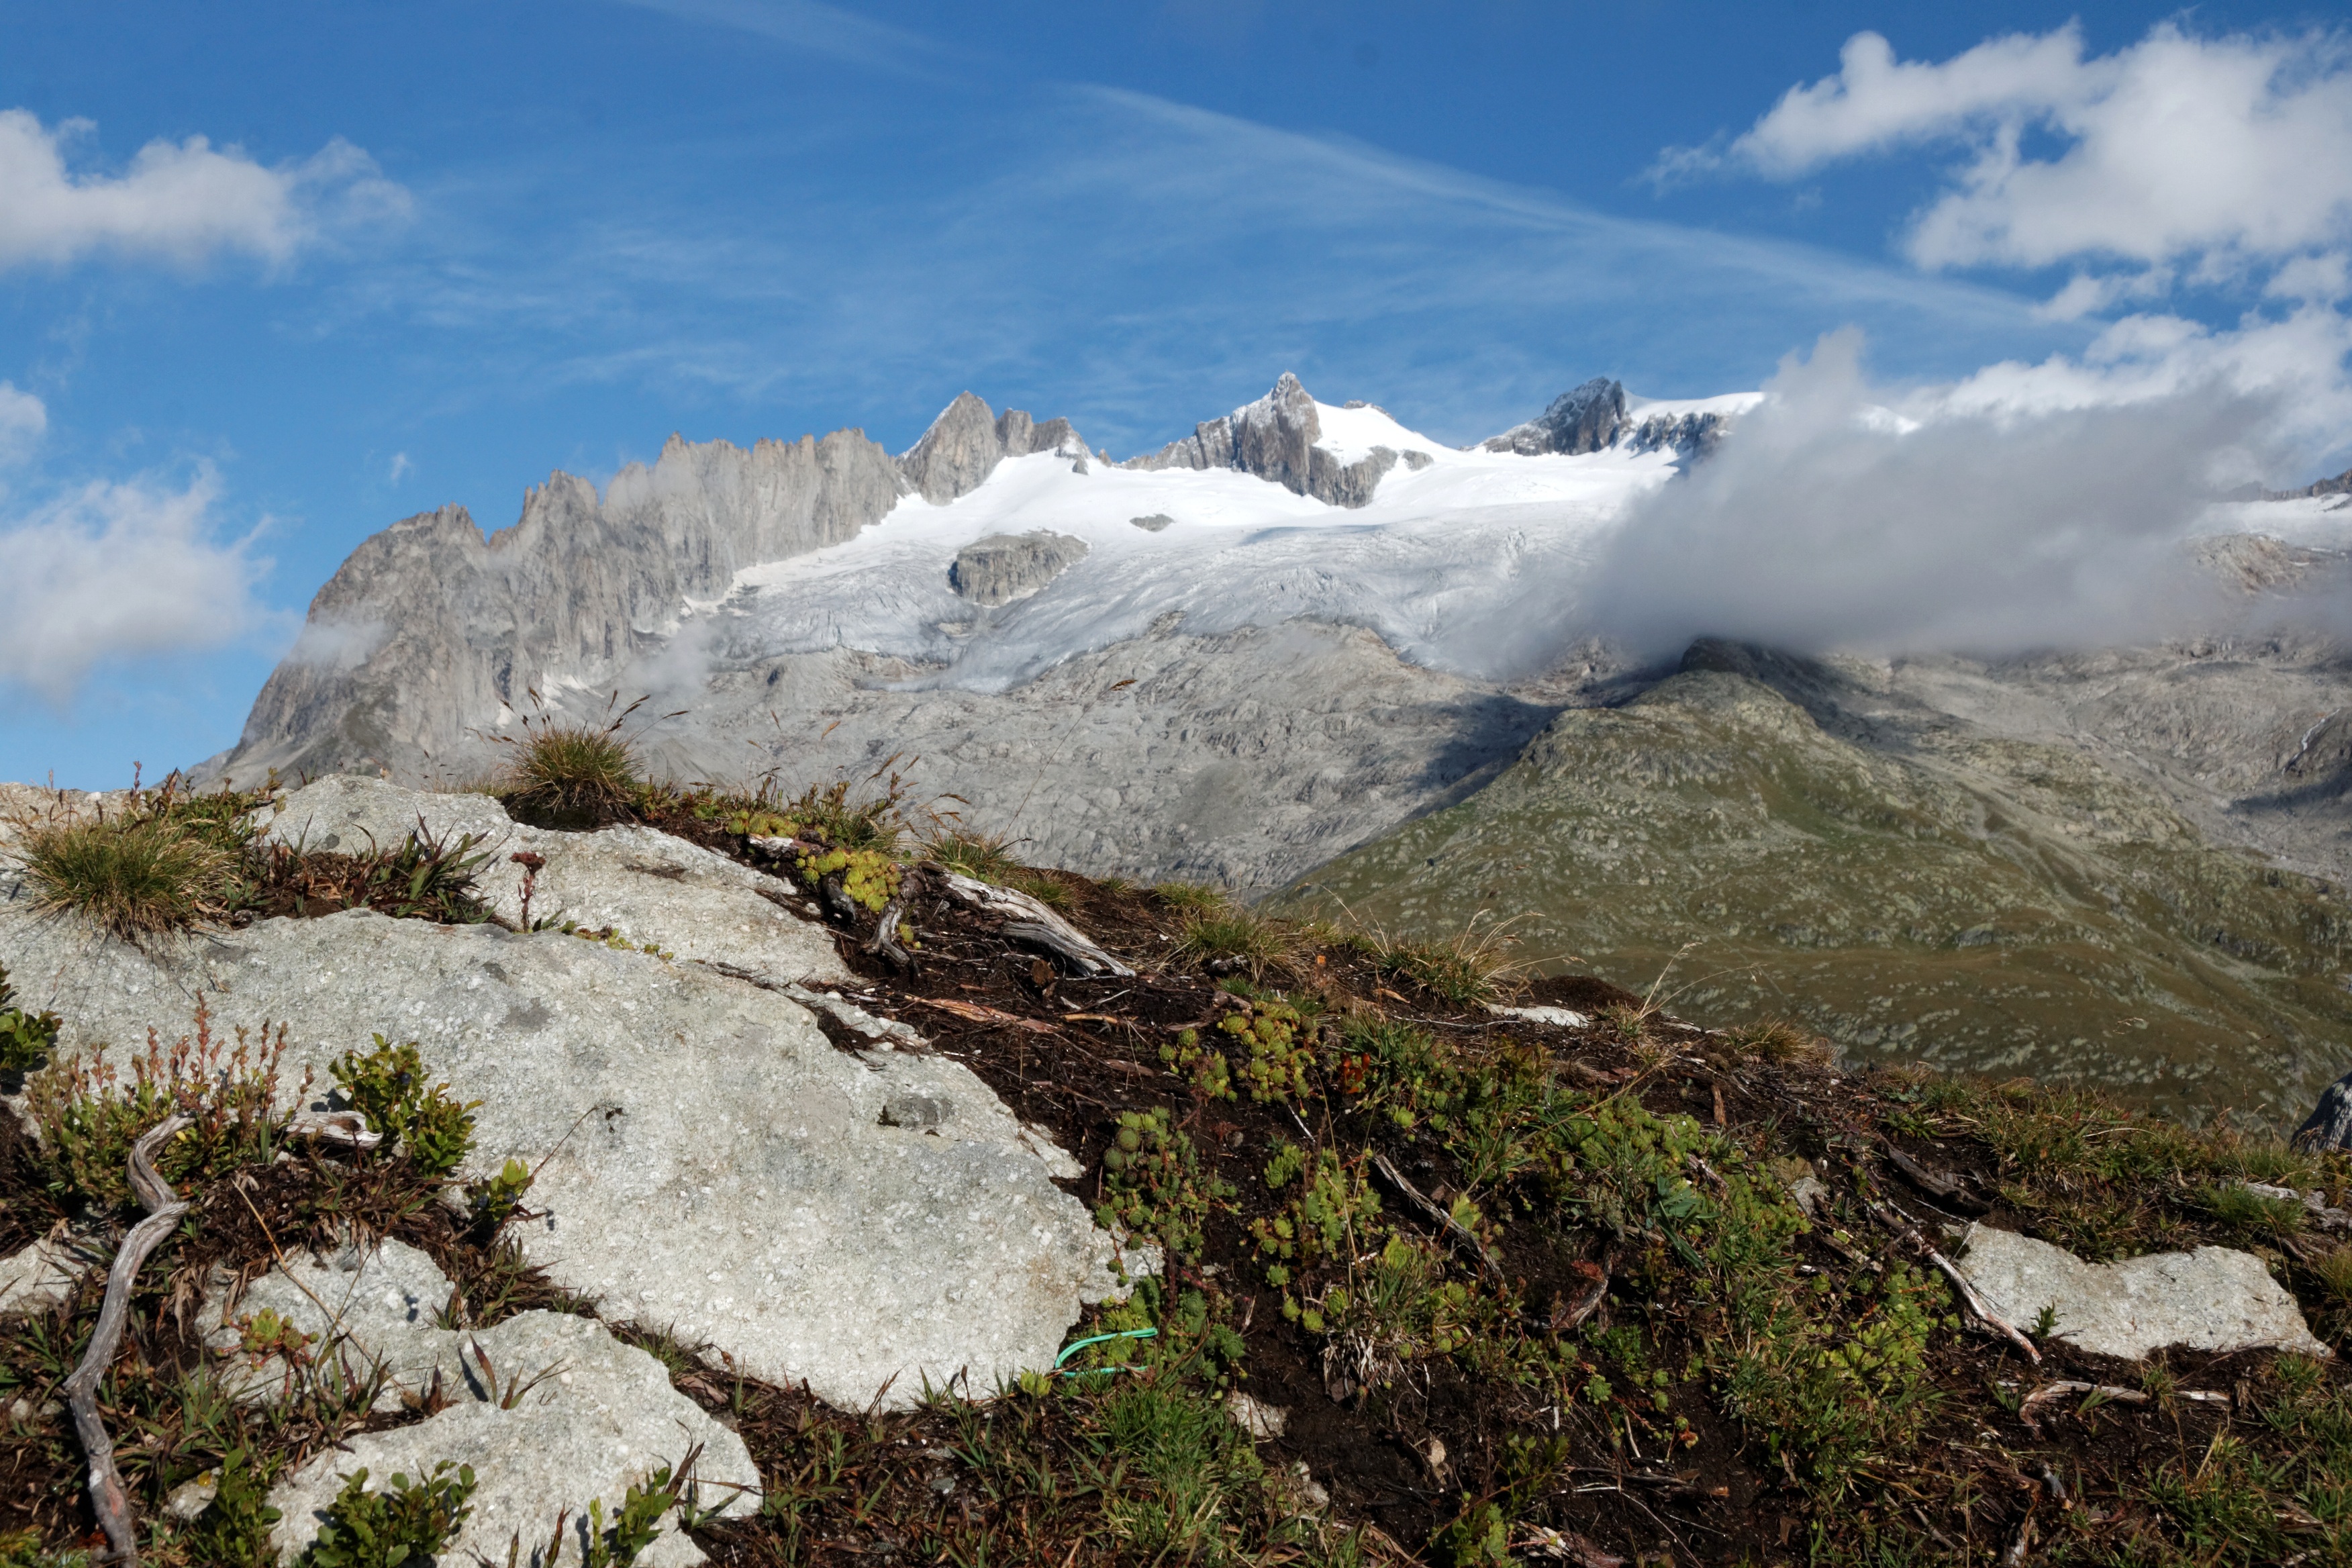
landscape, wilderness, walking, mountain, snow, hiking, adventure, mountain range, glacier, terrain, ridge, summit, geology, alps, backpacking, plateau, switzerland, fell, tundra, valais, landform, mountain pass, aletsch glacier, jungfrau region, outdoor recreation, geographical feature, mountainous landforms, geological phenomenon